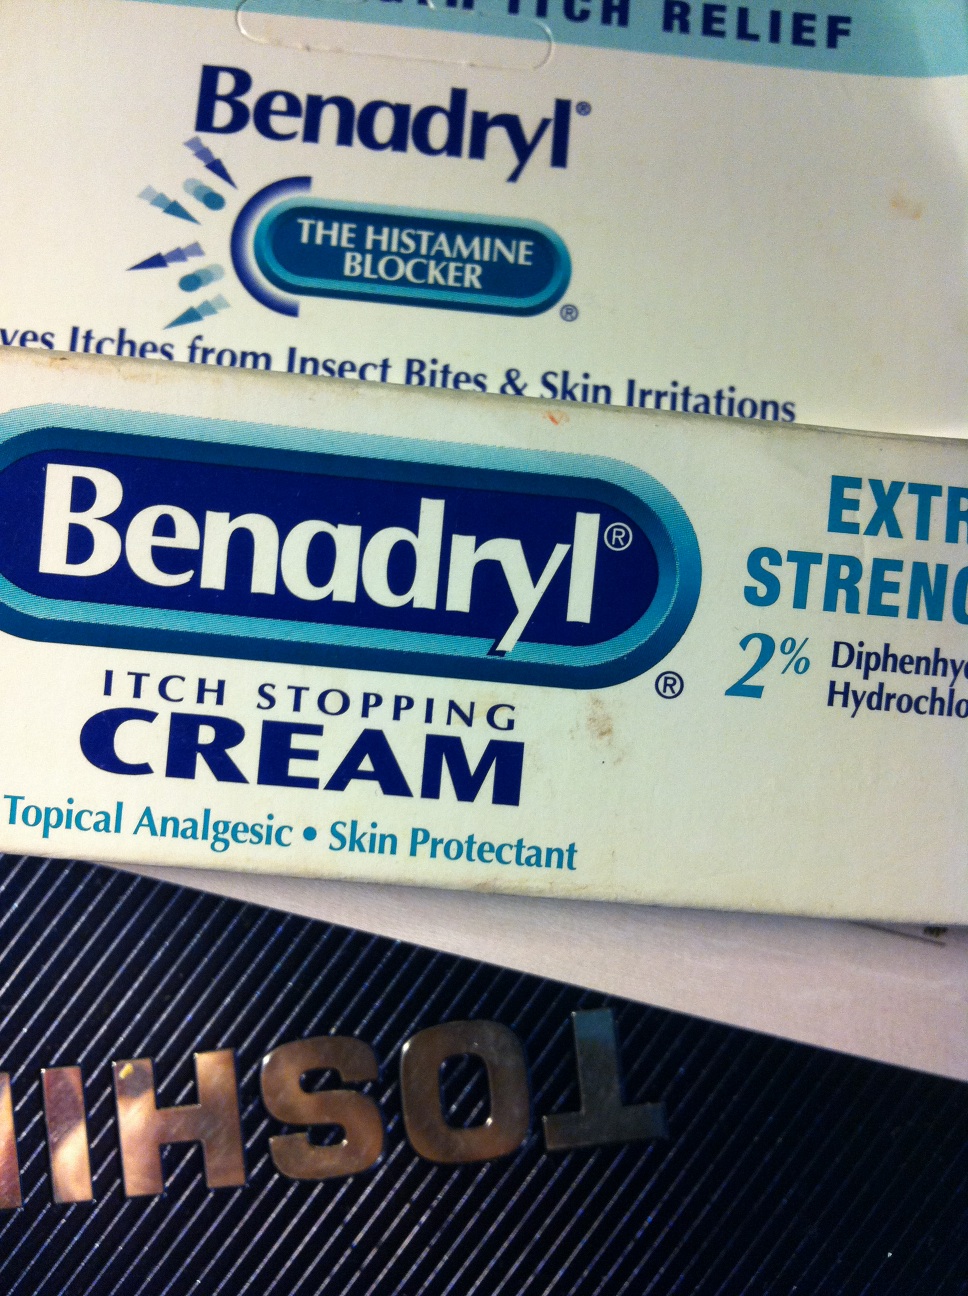Question: Is this Benadryl anti-itch cream? Thanks
Answer: yes